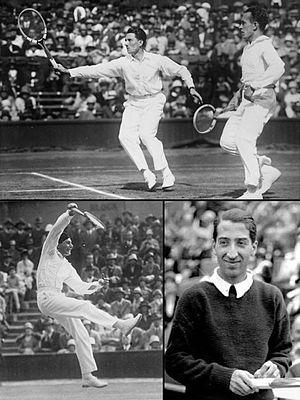
Les « Quatre mousquetaires » est le surnom donné à l'équipe de France de tennis victorieuse à six reprises de la Coupe Davis entre 1927 et 1932. Cette équipe domina également le tennis mondial des années 1920 et 1930 en remportant près de 40 tournois du Grand Chelem simple et double confondus. Cette appellation fait référence au roman Les Trois Mousquetaires d'Alexandre Dumas en raison de l'esthétique du jeu de tennis évoquant le maniement de l'épée et de l'esprit conquérant des joueurs.
Pierre Émile Gillou, né le 17 septembre 1880 à Paris et mort le 3 janvier 1953 dans la même ville, est un dirigeant sportif français. Il est connu pour être le capitaine de l'Équipe de France de Coupe Davis pendant la période des « Quatre Mousquetaires ».